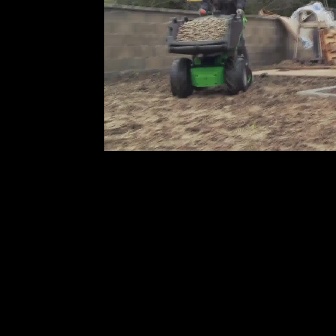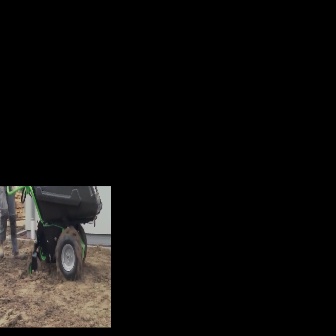
  Please identify the target specified by the bounding box [165,11,251,97] in the first image and locate it in the second image. Return the coordinates in [x_min,y_min,x_max,y_max] format.
Answer: [6,186,102,281]